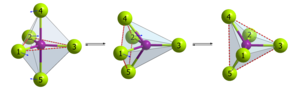
Selon l'IUPAC, la pseudorotation ou pseudorotation de Berry est le réarrangement conformationnel d'une structure qui, par une rotation des parties de la molécule, conduit à une molécule superposable à la structure initiale, pour peu que les positions ne soient pas différentiées par substitution isotopique. Aucun moment angulaire n'est généré par un tel mouvement, ce qui justifie le terme de pseudorotation. La pseudorotation concerne généralement des molécules à haute symétrie, bien que ce ne soit pas obligé par la définition. De plus, la pseudorotation doit suivre un chemin réactionnel de basse énergie, bien que ce ne soit pas non plus obligé par la définition.